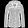
Label: Coat